Letters to a Young Poet

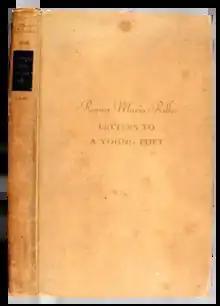
Cover of the 1934 edition

Letters to a Young Poet (original title, in German: Briefe an einen jungen Dichter) is a collection of ten letters written by the Bohemian-Austrian poet Rainer Maria Rilke (1875–1926) to Franz Xaver Kappus (1883–1966), a 19-year-old officer cadet at the Theresian Military Academy in Wiener Neustadt, between 1903 and 1908. Rilke, the son of an Austrian army officer, had studied at the academy's lower school at Sankt Pölten in the 1890s. Kappus corresponded with the popular poet and author from 1902 to 1908 seeking his advice as to the quality of his poetry, and in deciding between a literary career or a career as an officer in the Austro-Hungarian Army. Kappus compiled and published the letters in 1929—three years after Rilke's death from leukemia.